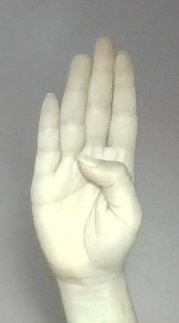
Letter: kaaf